John Dickson-Poynder, 1st Baron Islington

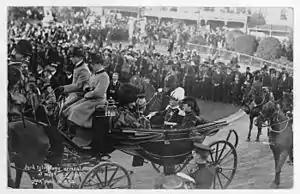
Lord Islington arriving in Wellington, 1910, in a ceremonial open carriage

In 1910 Dickson was appointed Governor of New Zealand, a post he held for two years, and on 27 April that same year, was created Baron Islington, of Islington in the County of London. He was the last Governor of New Zealand to hold the title before it was changed to Governor-General of New Zealand during the term of his successor. He was made a KCMG and Privy Counsellor in 1911, and in 1912 was appointed President of the Royal Commission on the Public Services of India, on which he served with Lord Ronaldshay, Herbert Fisher, Mr Justice Abdur Rahim, and others.